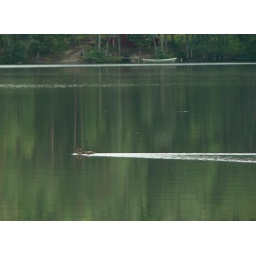
A wild duck swimming in still water